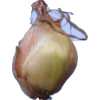
Label: onion